Milk

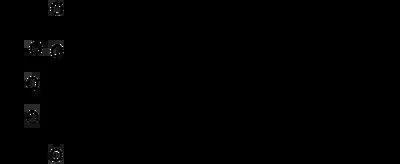
Butterfat is a triglyceride (fat) formed from fatty acids such as myristic, palmitic, and oleic acids.

All mammal species have females who can produce milk for some time after giving birth. Cow milk dominates the amount of milk produced. In 2011, FAO estimates 85% of all milk worldwide was produced from cows. Human milk is not produced or distributed industrially or commercially; however, human milk banks collect donated human breastmilk and redistribute it to infants who may benefit from human milk for various reasons (premature neonates, babies with allergies, metabolic diseases, etc.) but who cannot breastfeed. Actual inability to produce enough milk is rare, with studies showing that mothers from malnourished regions still produce amounts of milk of similar quality to that of mothers in developed countries. There are many reasons a mother may not produce enough breast milk. The amount of milk produced depends on how often the mother is nursing and/or pumping: the more the mother nurses her baby or pumps, the more milk is produced.